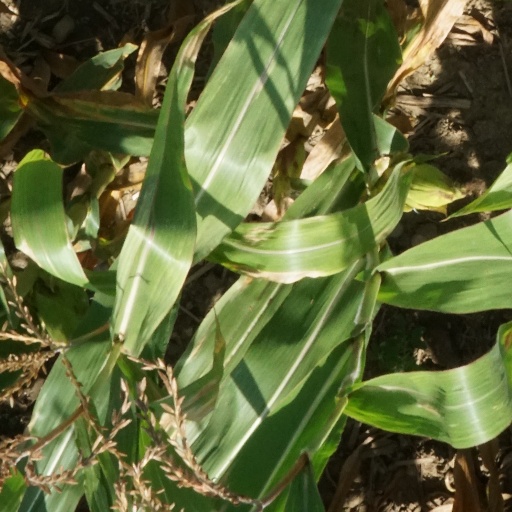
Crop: maize; corn